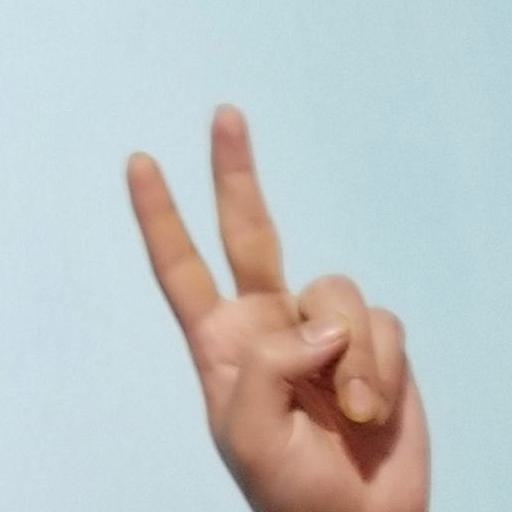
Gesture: peace